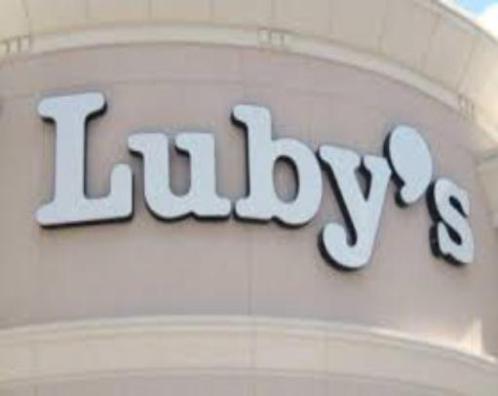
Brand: luby's
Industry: Food